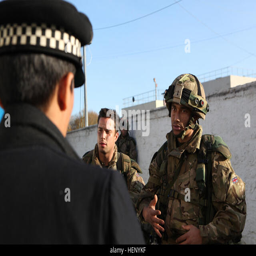
a cadet , right , discusses current issues with a local police officer